Ursuline Convent riots

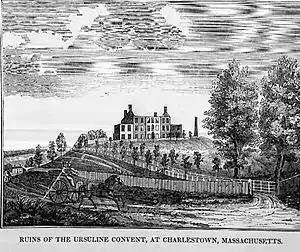
"Ruins of the Ursuline Convent, at Charlestown, Massachusetts," historical print, 1834, collection of the Charlestown Historical Society.

The Ursuline Convent riots occurred on August 11 and 12, 1834, in Charlestown, Massachusetts, near Boston, in what is now Somerville, Massachusetts. During the riot, a convent of Roman Catholic Ursuline nuns was burned down by a Protestant mob. The event was triggered by reported abuse of a member of the order, and was fueled by the rebirth of extreme anti-Catholic sentiment in antebellum New England.